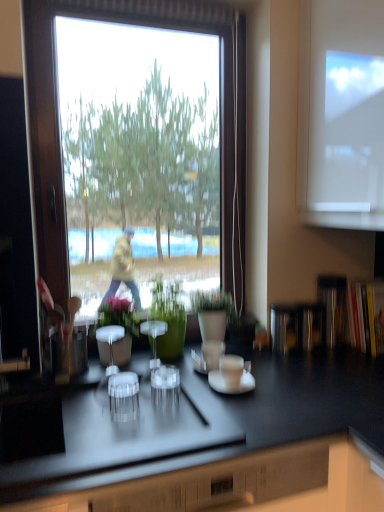
Question: Locate houseplant lying on the right of green matte vase at center, which is the second houseplant in left-to-right order. Your answer should be formatted as a tuple, i.e. [(x, y)], where the tuple contains the x and y coordinates of a point satisfying the conditions above. The coordinates should be between 0 and 1, indicating the normalized pixel location of the point.
Answer: [(0.552, 0.611)]